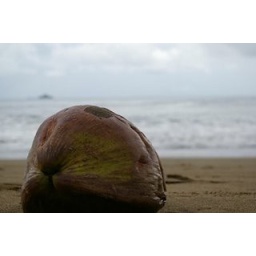
one more from munjungan,the coconut that carried away by the waves of hindia ocean and landed on the sand